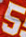
Number: 5